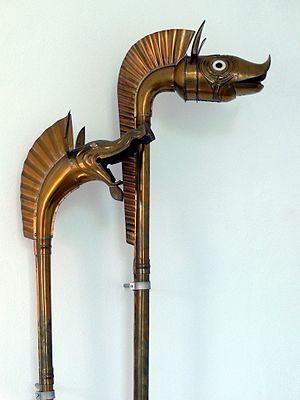
Un carnyx ou carnynx ou carnux est un instrument de musique celtique, de la famille des instruments à vent, de la sous-famille des cuivres. Cor de musique celtique de l'art celte, et de la mythologie celtique, à caractère guerrier, de l’âge du fer il est utilisé lors des guerres chez les Celtes pour galvaniser et mener les troupes, et pour effrayer et impressionner l’ennemi.